Stoneton

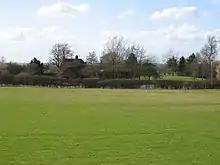
Stoneton Manor

Stoneton is a hamlet, civil parish and manor in Warwickshire, England. It lies just to the northeast of Wormleighton. It was documented in the Domesday Book. From the late 15th century onwards the wealthy Spencer family owned land here, and owned the manor in conjunction with nearby Wormleighton Manor. Little remains of the original village, which lies in a field next to the manor. The moat has been restored to Stoneton Manor, using water supplied from a nearby spring. A windfarm with 8-13 turbines has been proposed in the vicinity since June 2012, with a capacity of up to 16 MW of low carbon energy.